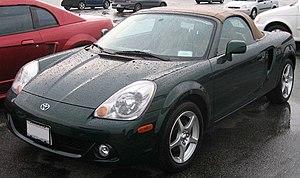
La Toyota MR est un modèle d'automobile construit par Toyota. Elle est appelée Toyota MR2 partout dans le monde, sauf dans les pays francophones, où commercialement l’appellation MR2 laisse à désirer.